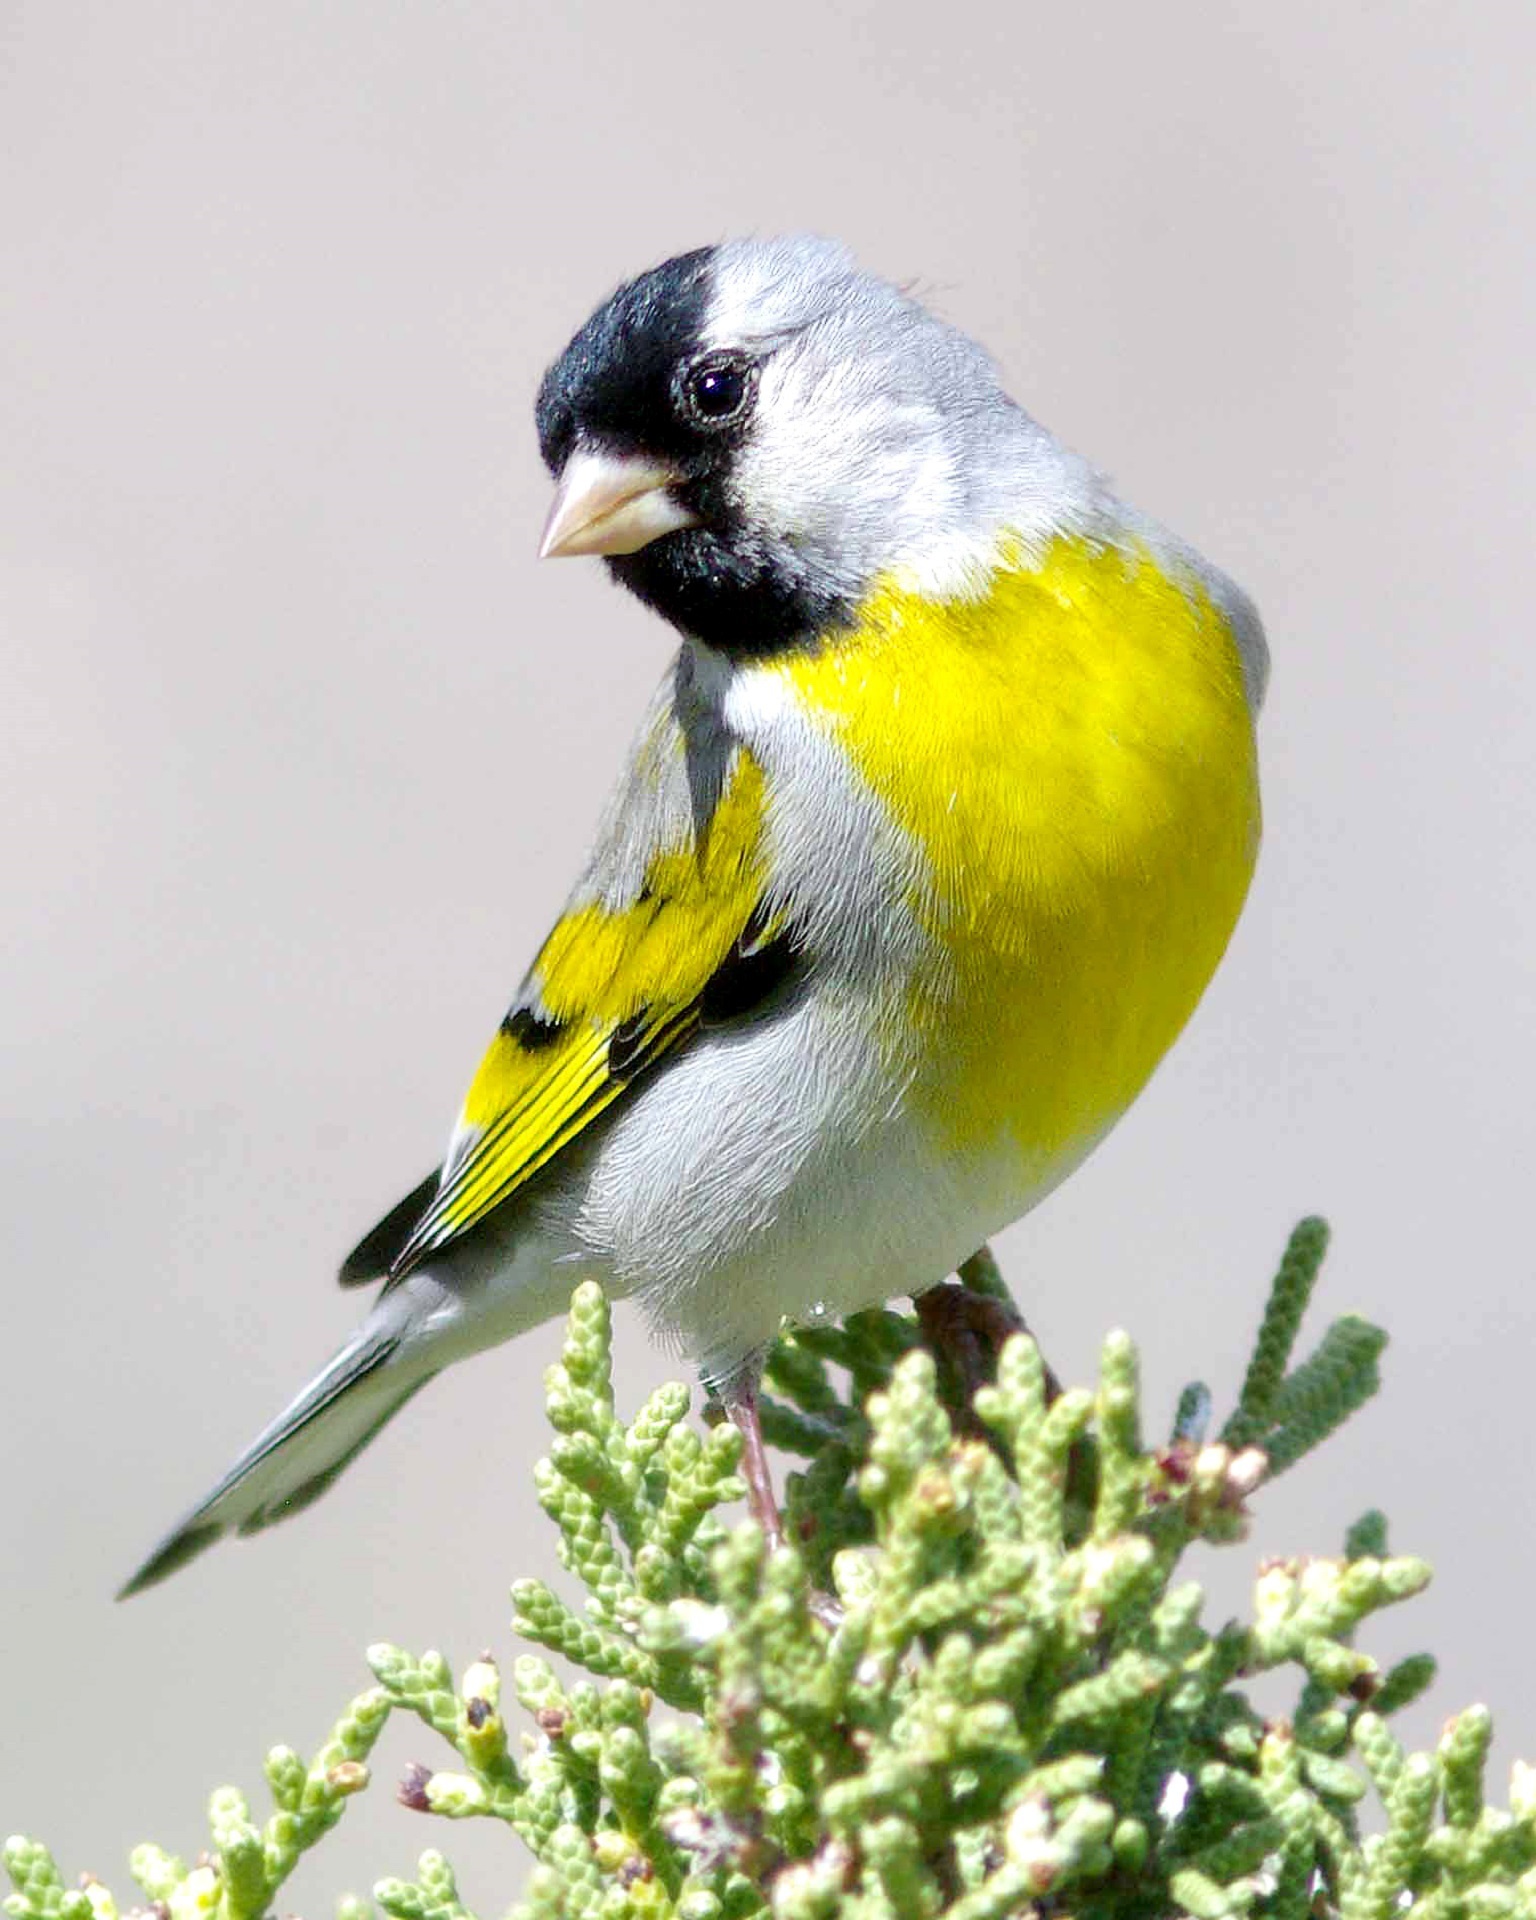
nature, branch, bird, looking, male, wildlife, portrait, beak, colorful, yellow, fauna, close up, outdoors, feathers, tail, wings, head, vertebrate, finch, perched, goldfinch, chickadee, lightning bird, perching bird, green jay